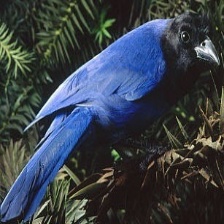
Species: AZURE JAY
Scientific name: CYANOCORAX CAERULEUS
ImageNet parent category: jay